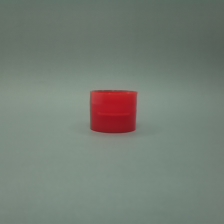
Color: red/orange/pink/fuchsia/brown
Cap type: flip-top cap